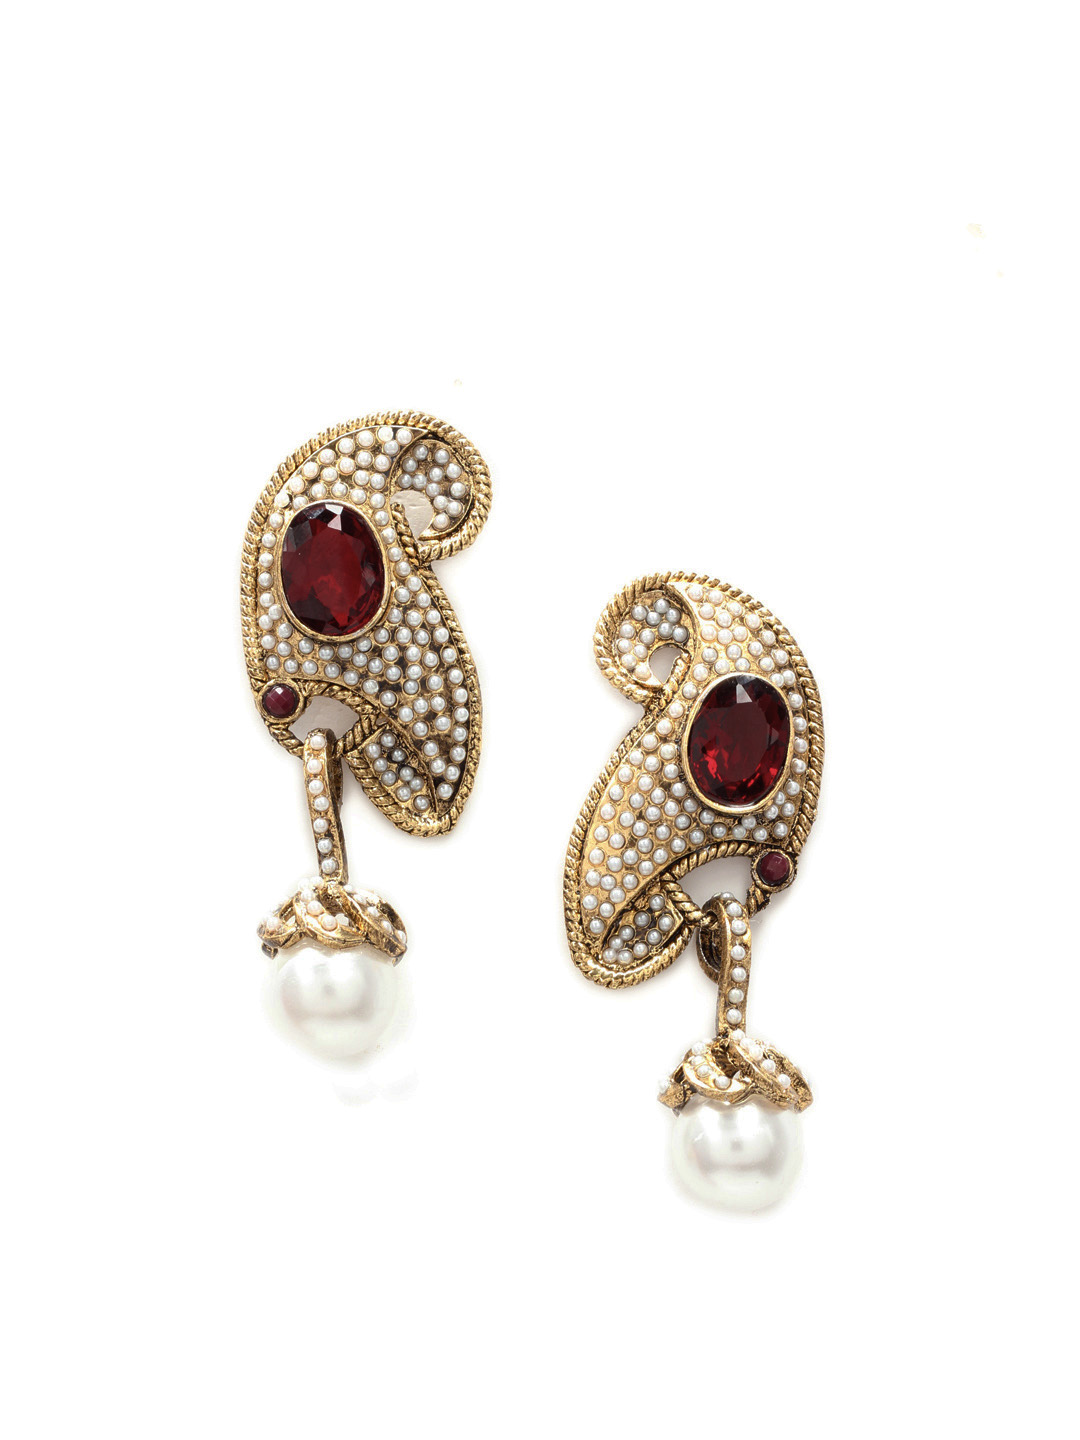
Royal Diadem Golden Earrings
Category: Accessories / Jewellery / Earrings
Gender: Women
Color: Gold
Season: Summer 2012
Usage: Ethnic